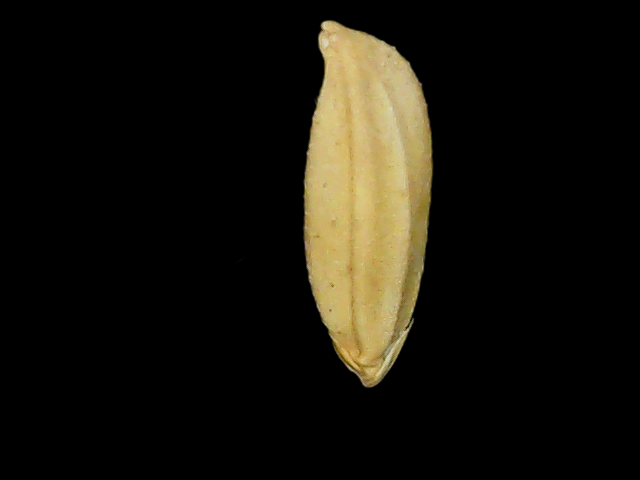
Rice variety: Binadhan10